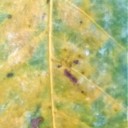
Label: Leaf_rust